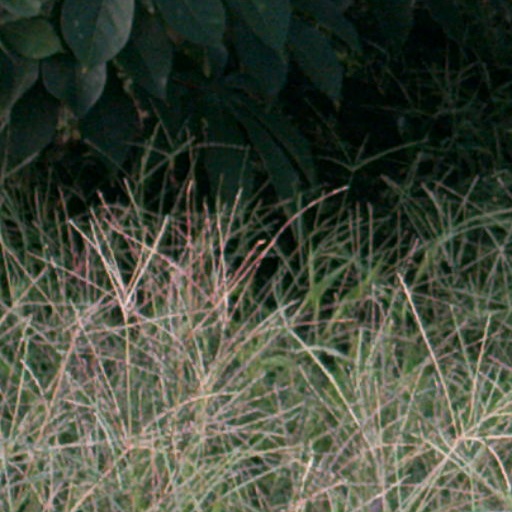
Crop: cassava